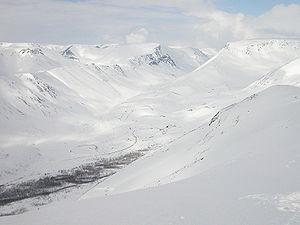
Massif des Khibiny en hiver. 日本語: 雪原. 冬のヒビヌイ山脈. Lëtzebuergesch: D'Chibine-Biergmassiv. Lietuvių: Chibinų kalnai žiemą.
Le massif des Khibiny, monts Khibiny ou simplement Khibiny est l'une des deux principales chaînes de montagne de la péninsule de Kola, en Russie. Khibiny désignerait en finnois un sommet plat.